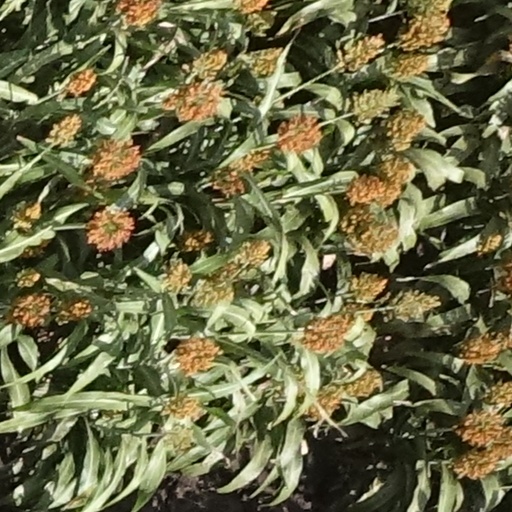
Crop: sorghum